Rowing (sport)

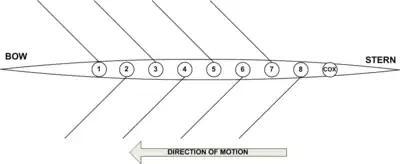
The boat positions within an 8+ rowing shell

Rowers in multi-rower boats are numbered sequentially from the bow aft. The number-one rower is called the bowman, or just 'bow', whilst the rower closest to the stern is called the 'strokeman' or just 'stroke'. There are some exceptions to this – some UK coastal rowers, and in France, Spain, and Italy rowers number from stern to bow.